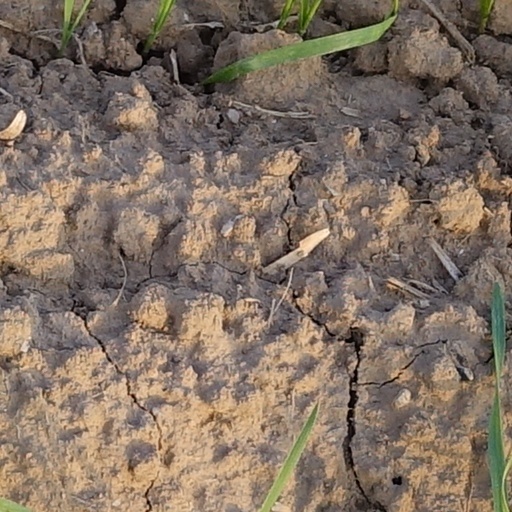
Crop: wheat